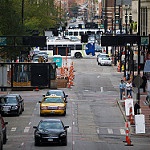
Scene: Outdoor